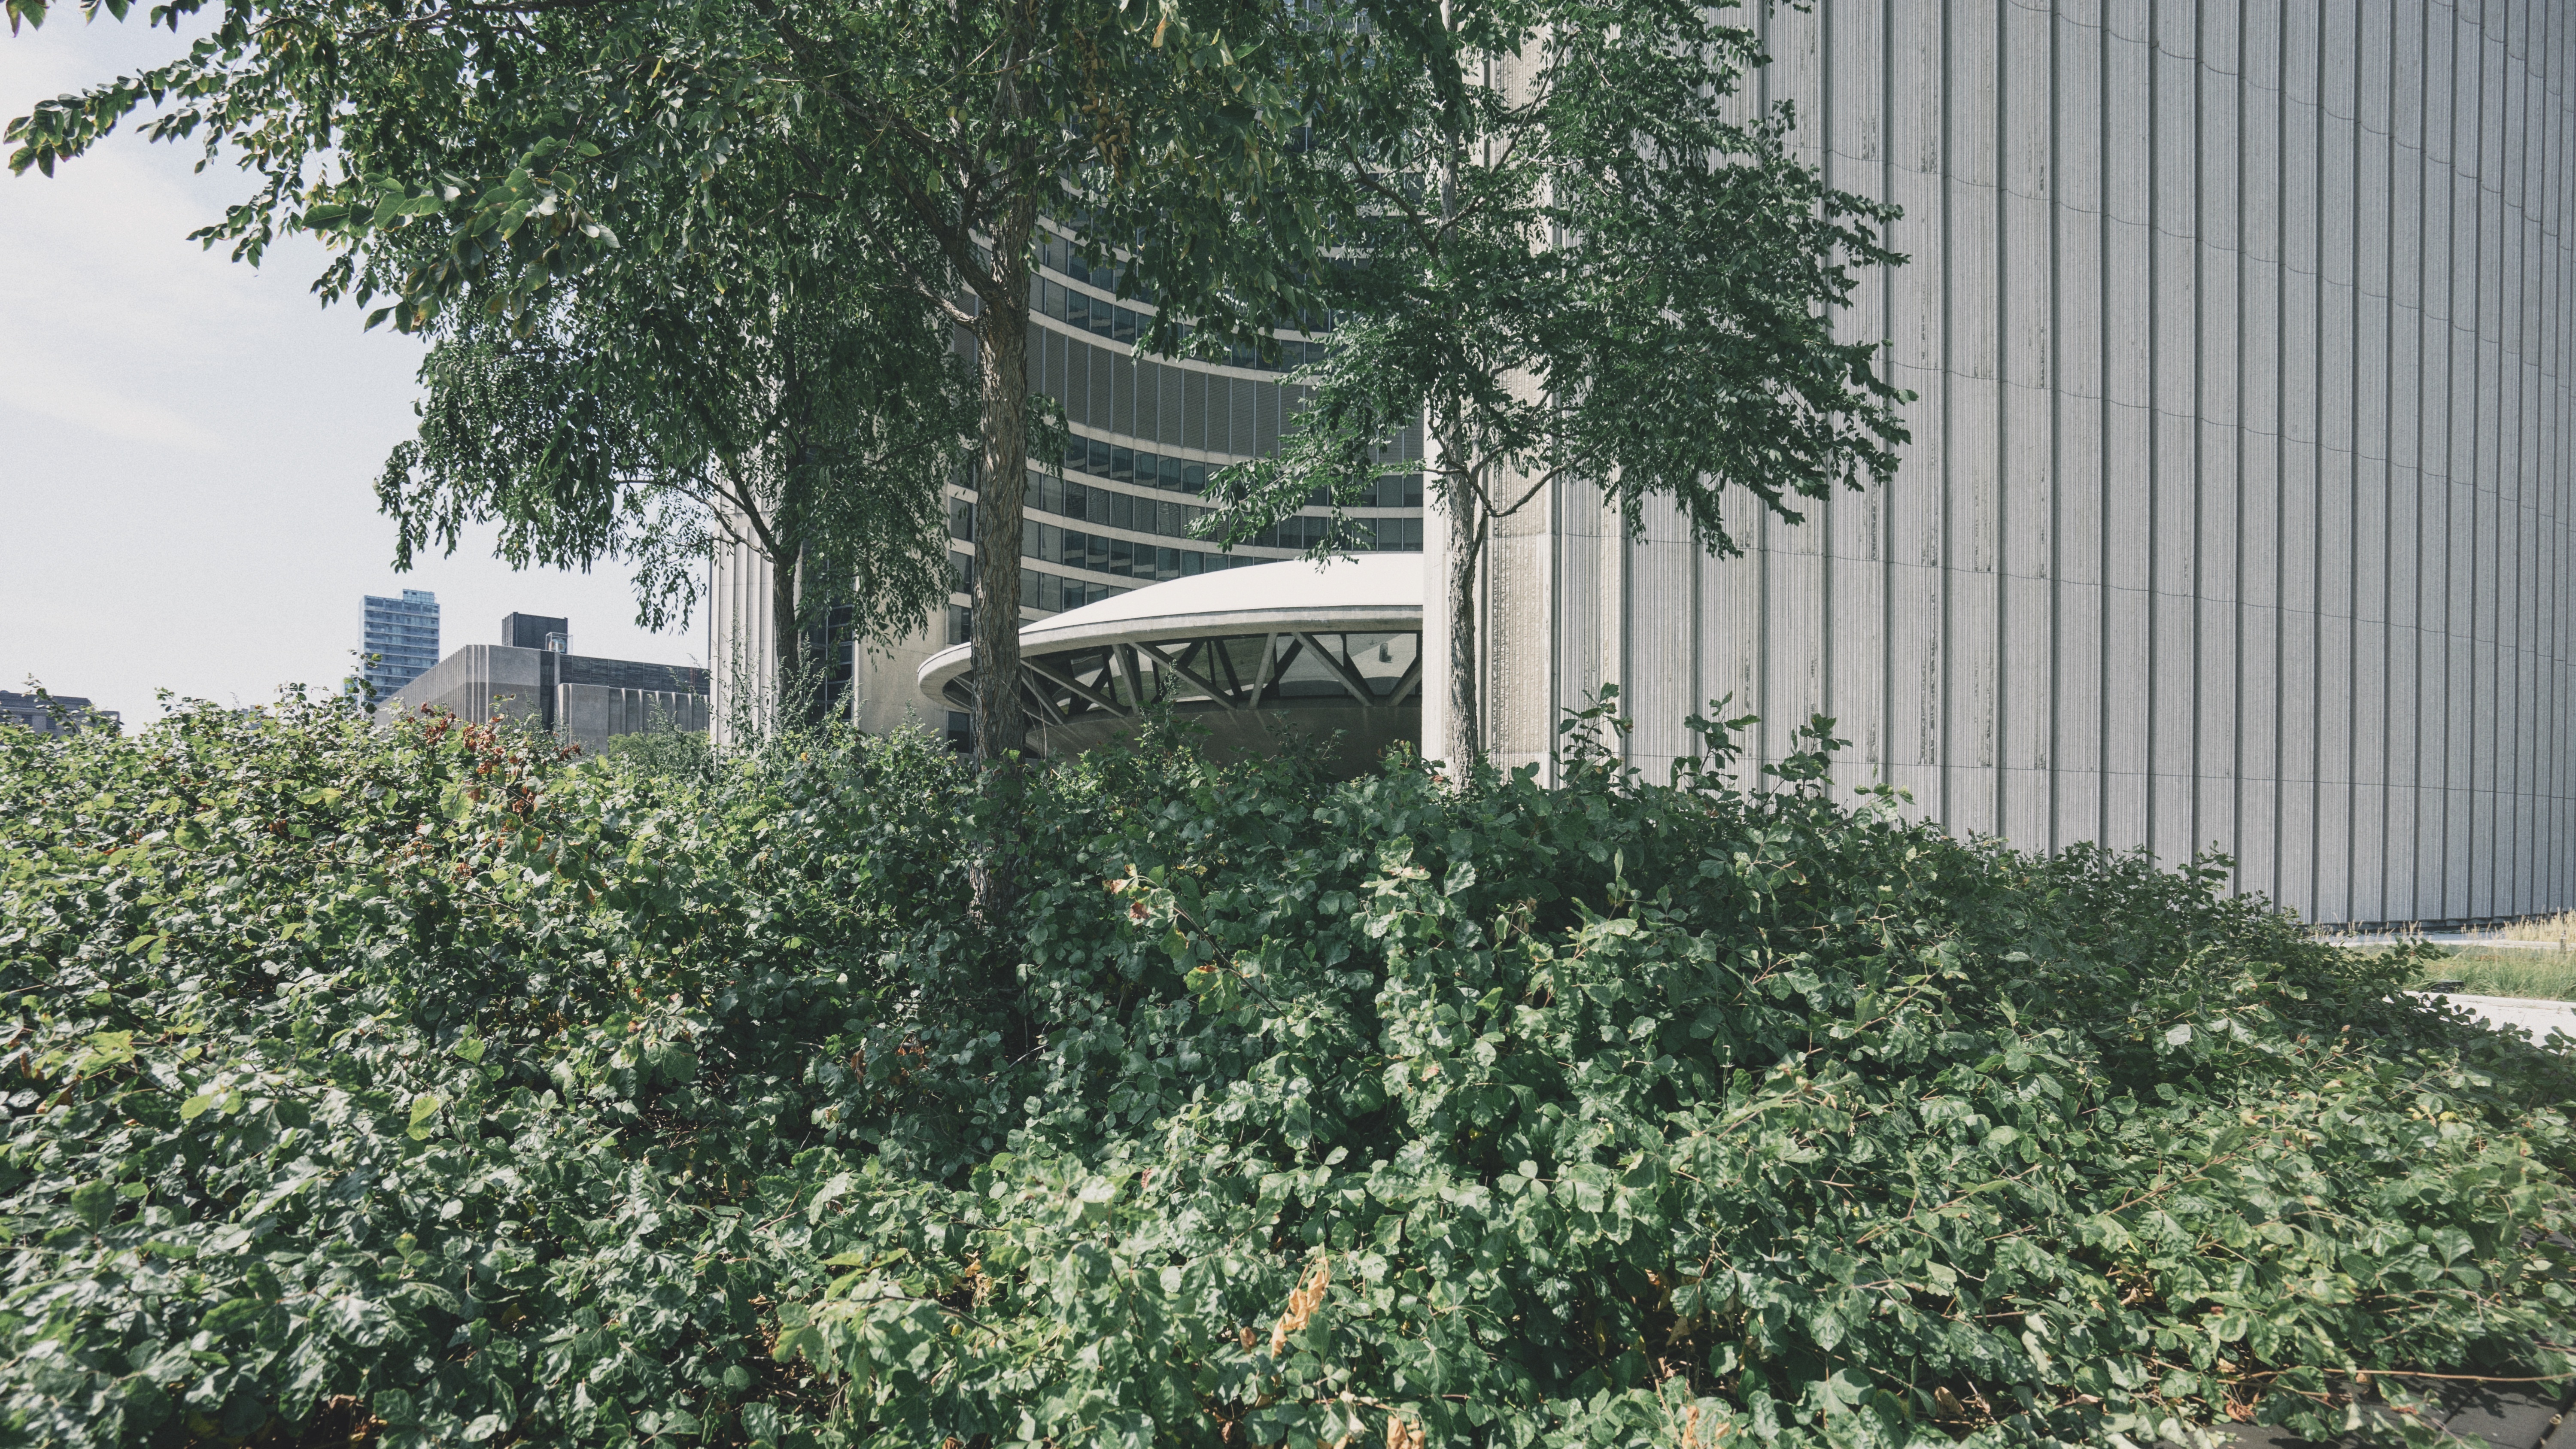
tree, fence, architecture, structure, plant, flower, roof, building, city, downtown, park, property, exterior, garden, modern, plants, design, canada, vegetation, shrub, plantation, centre, ontario, toronto, administration, contemporary, yard, hedge, residential area, woody plant, toronto city hall, new city hall